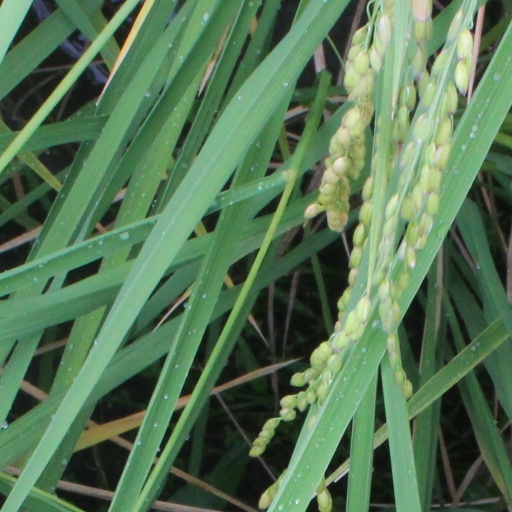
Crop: rice